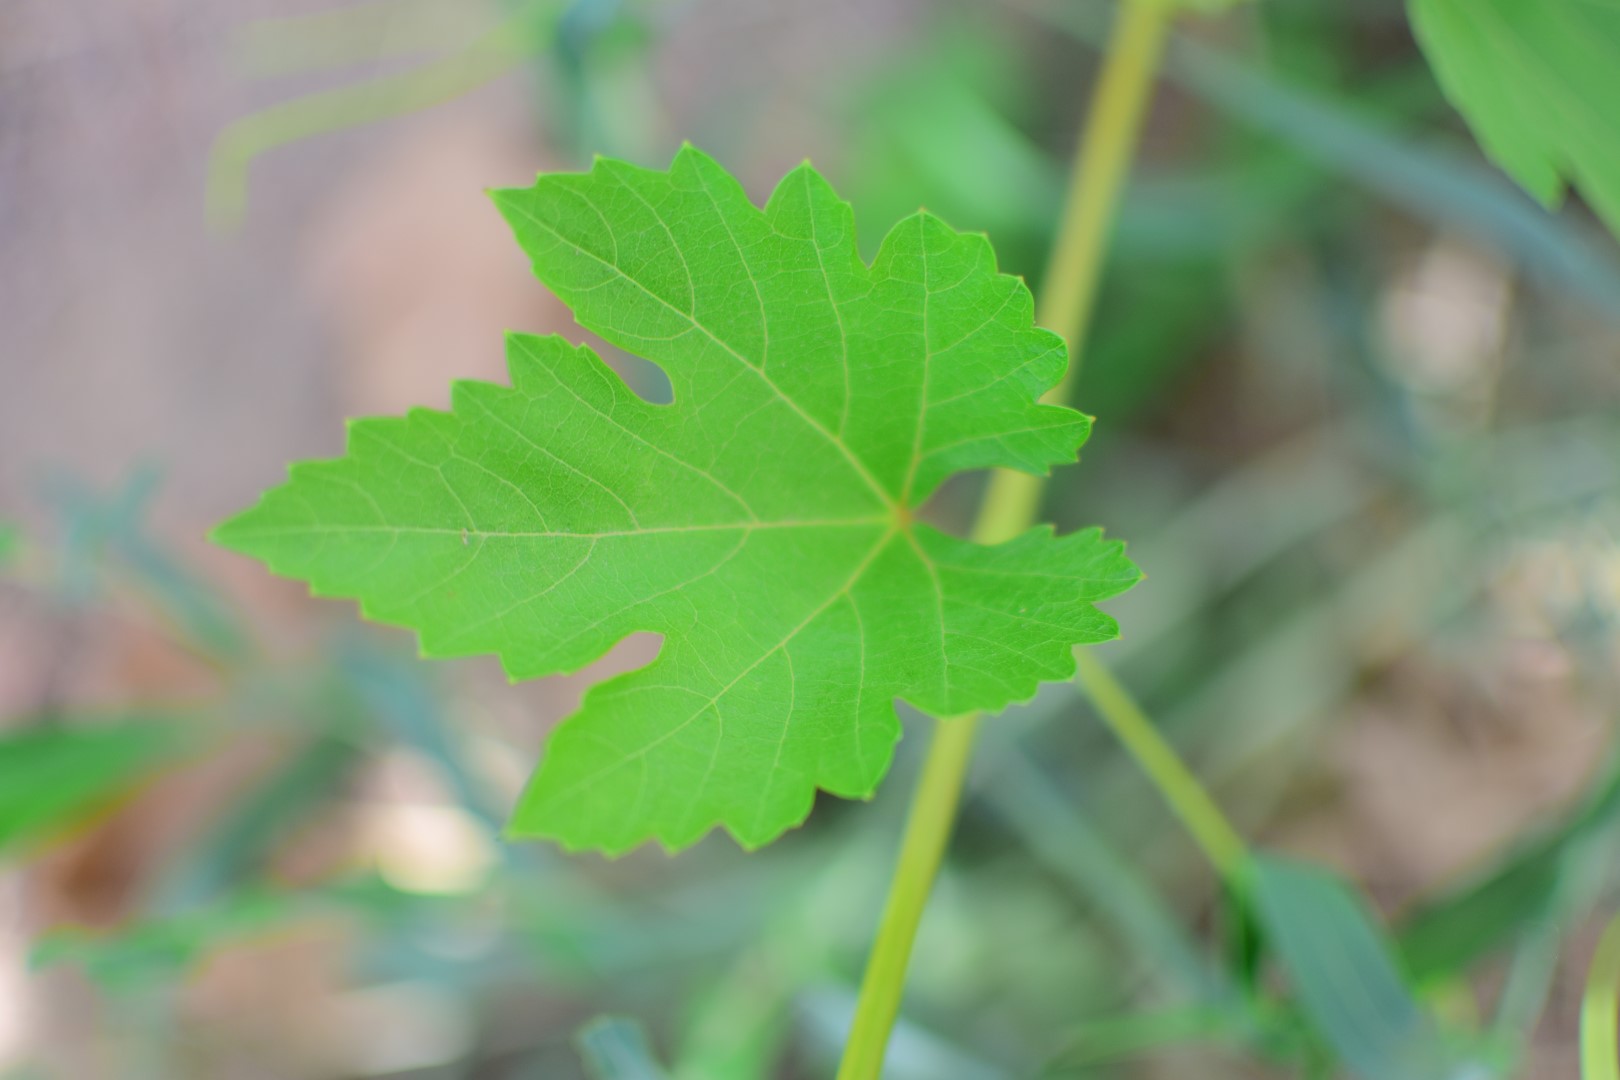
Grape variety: Shdah